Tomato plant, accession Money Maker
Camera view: tilt-top (135 deg); turntable rotation: 0 degrees
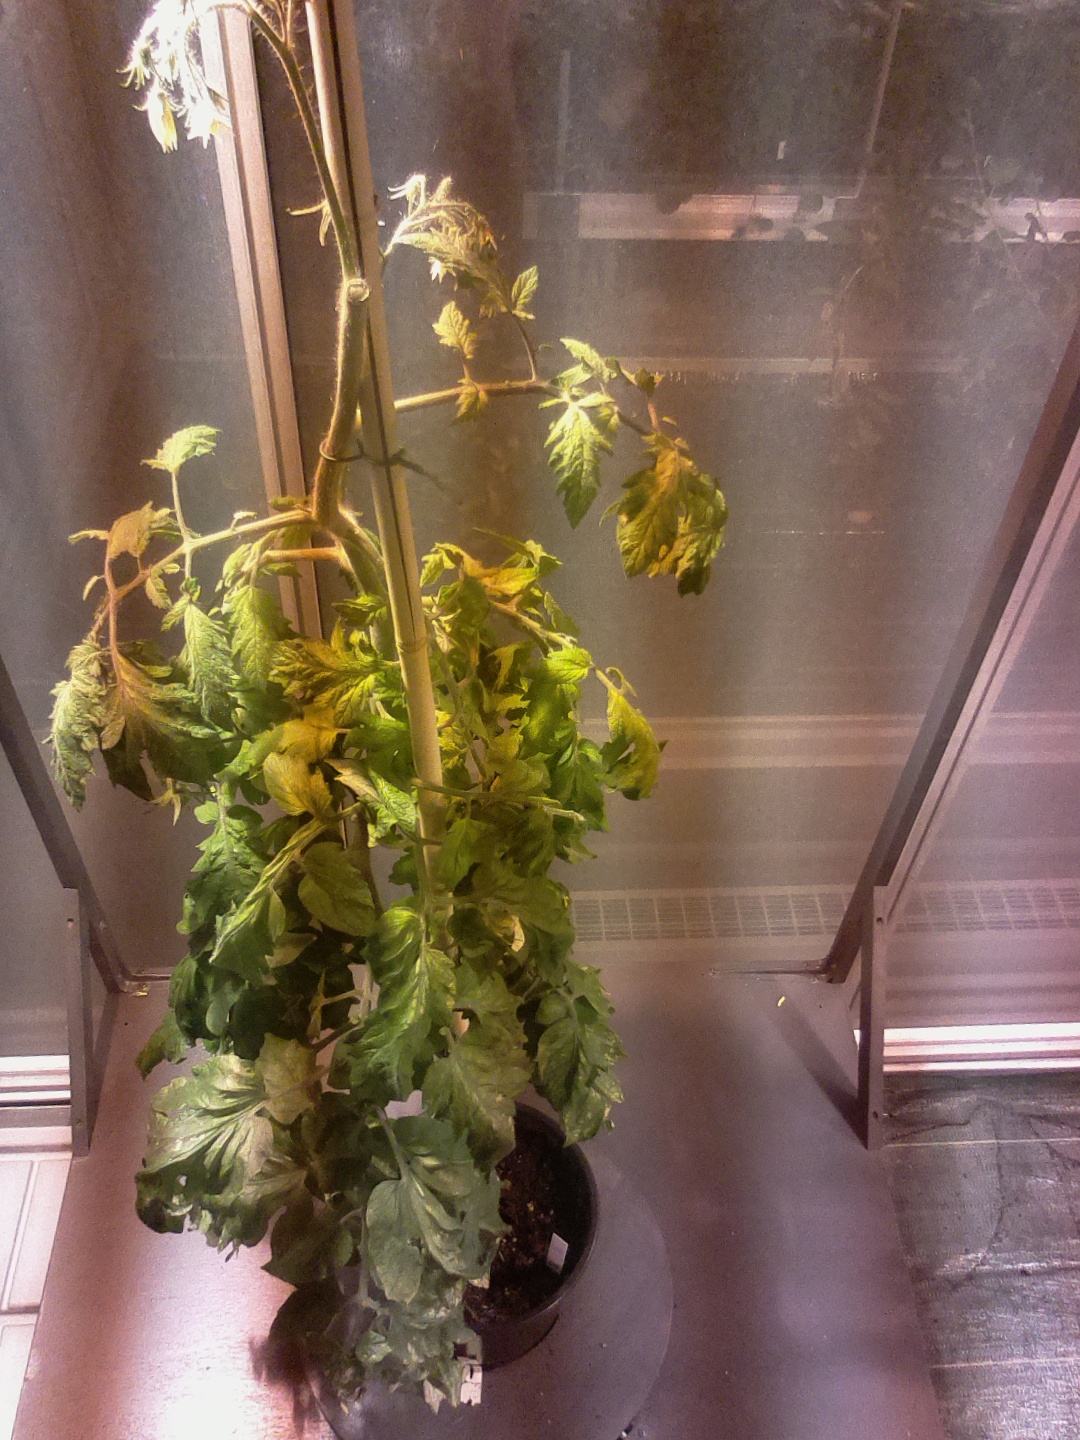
BBCH growth stage 73: 30%-40% of final fruit size